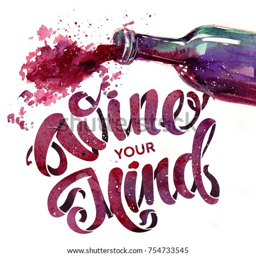
a bottle of red wine and lettering .